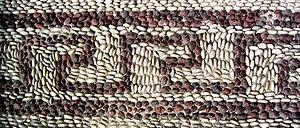
La grecque est un motif ornemental antique formé d'une ligne droite brisée effectuant des retours en arrière et constituant une bande.